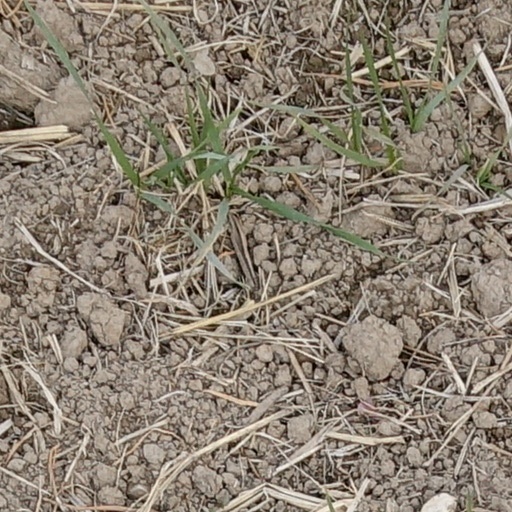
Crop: wheat